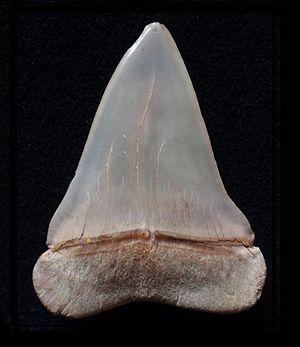
Isurus est un genre de requins.
Le requin mako à grandes dents ou simplement le requin mako géant est une espèce éteinte de requins Lamniformes appartenant au genre Carcharodon, et non au genre Isurus.